Cabinet of Barack Obama

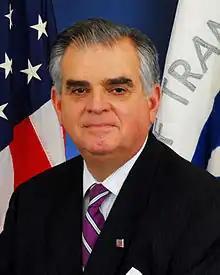
Ray LaHood

On January 9, 2013, Hilda Solis announced she would not stay on for Obama's second term and that she was resigning. On March 18, 2013, President Obama nominated assistant U.S. Attorney General Thomas Perez for labor secretary.